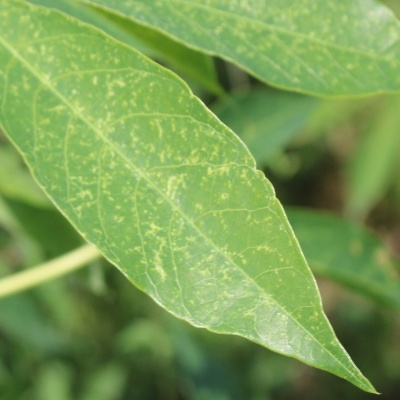
Crop: Cassava
Condition: green mite